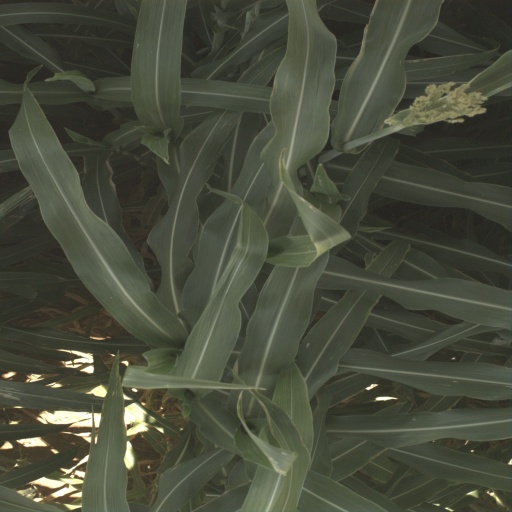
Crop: sorghum